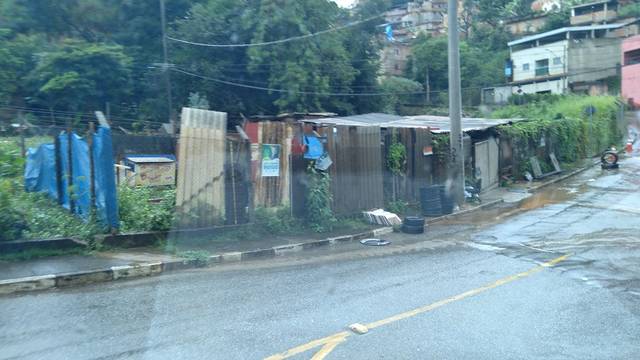
Region: Brazil
Coordinates: -19.906, -43.888